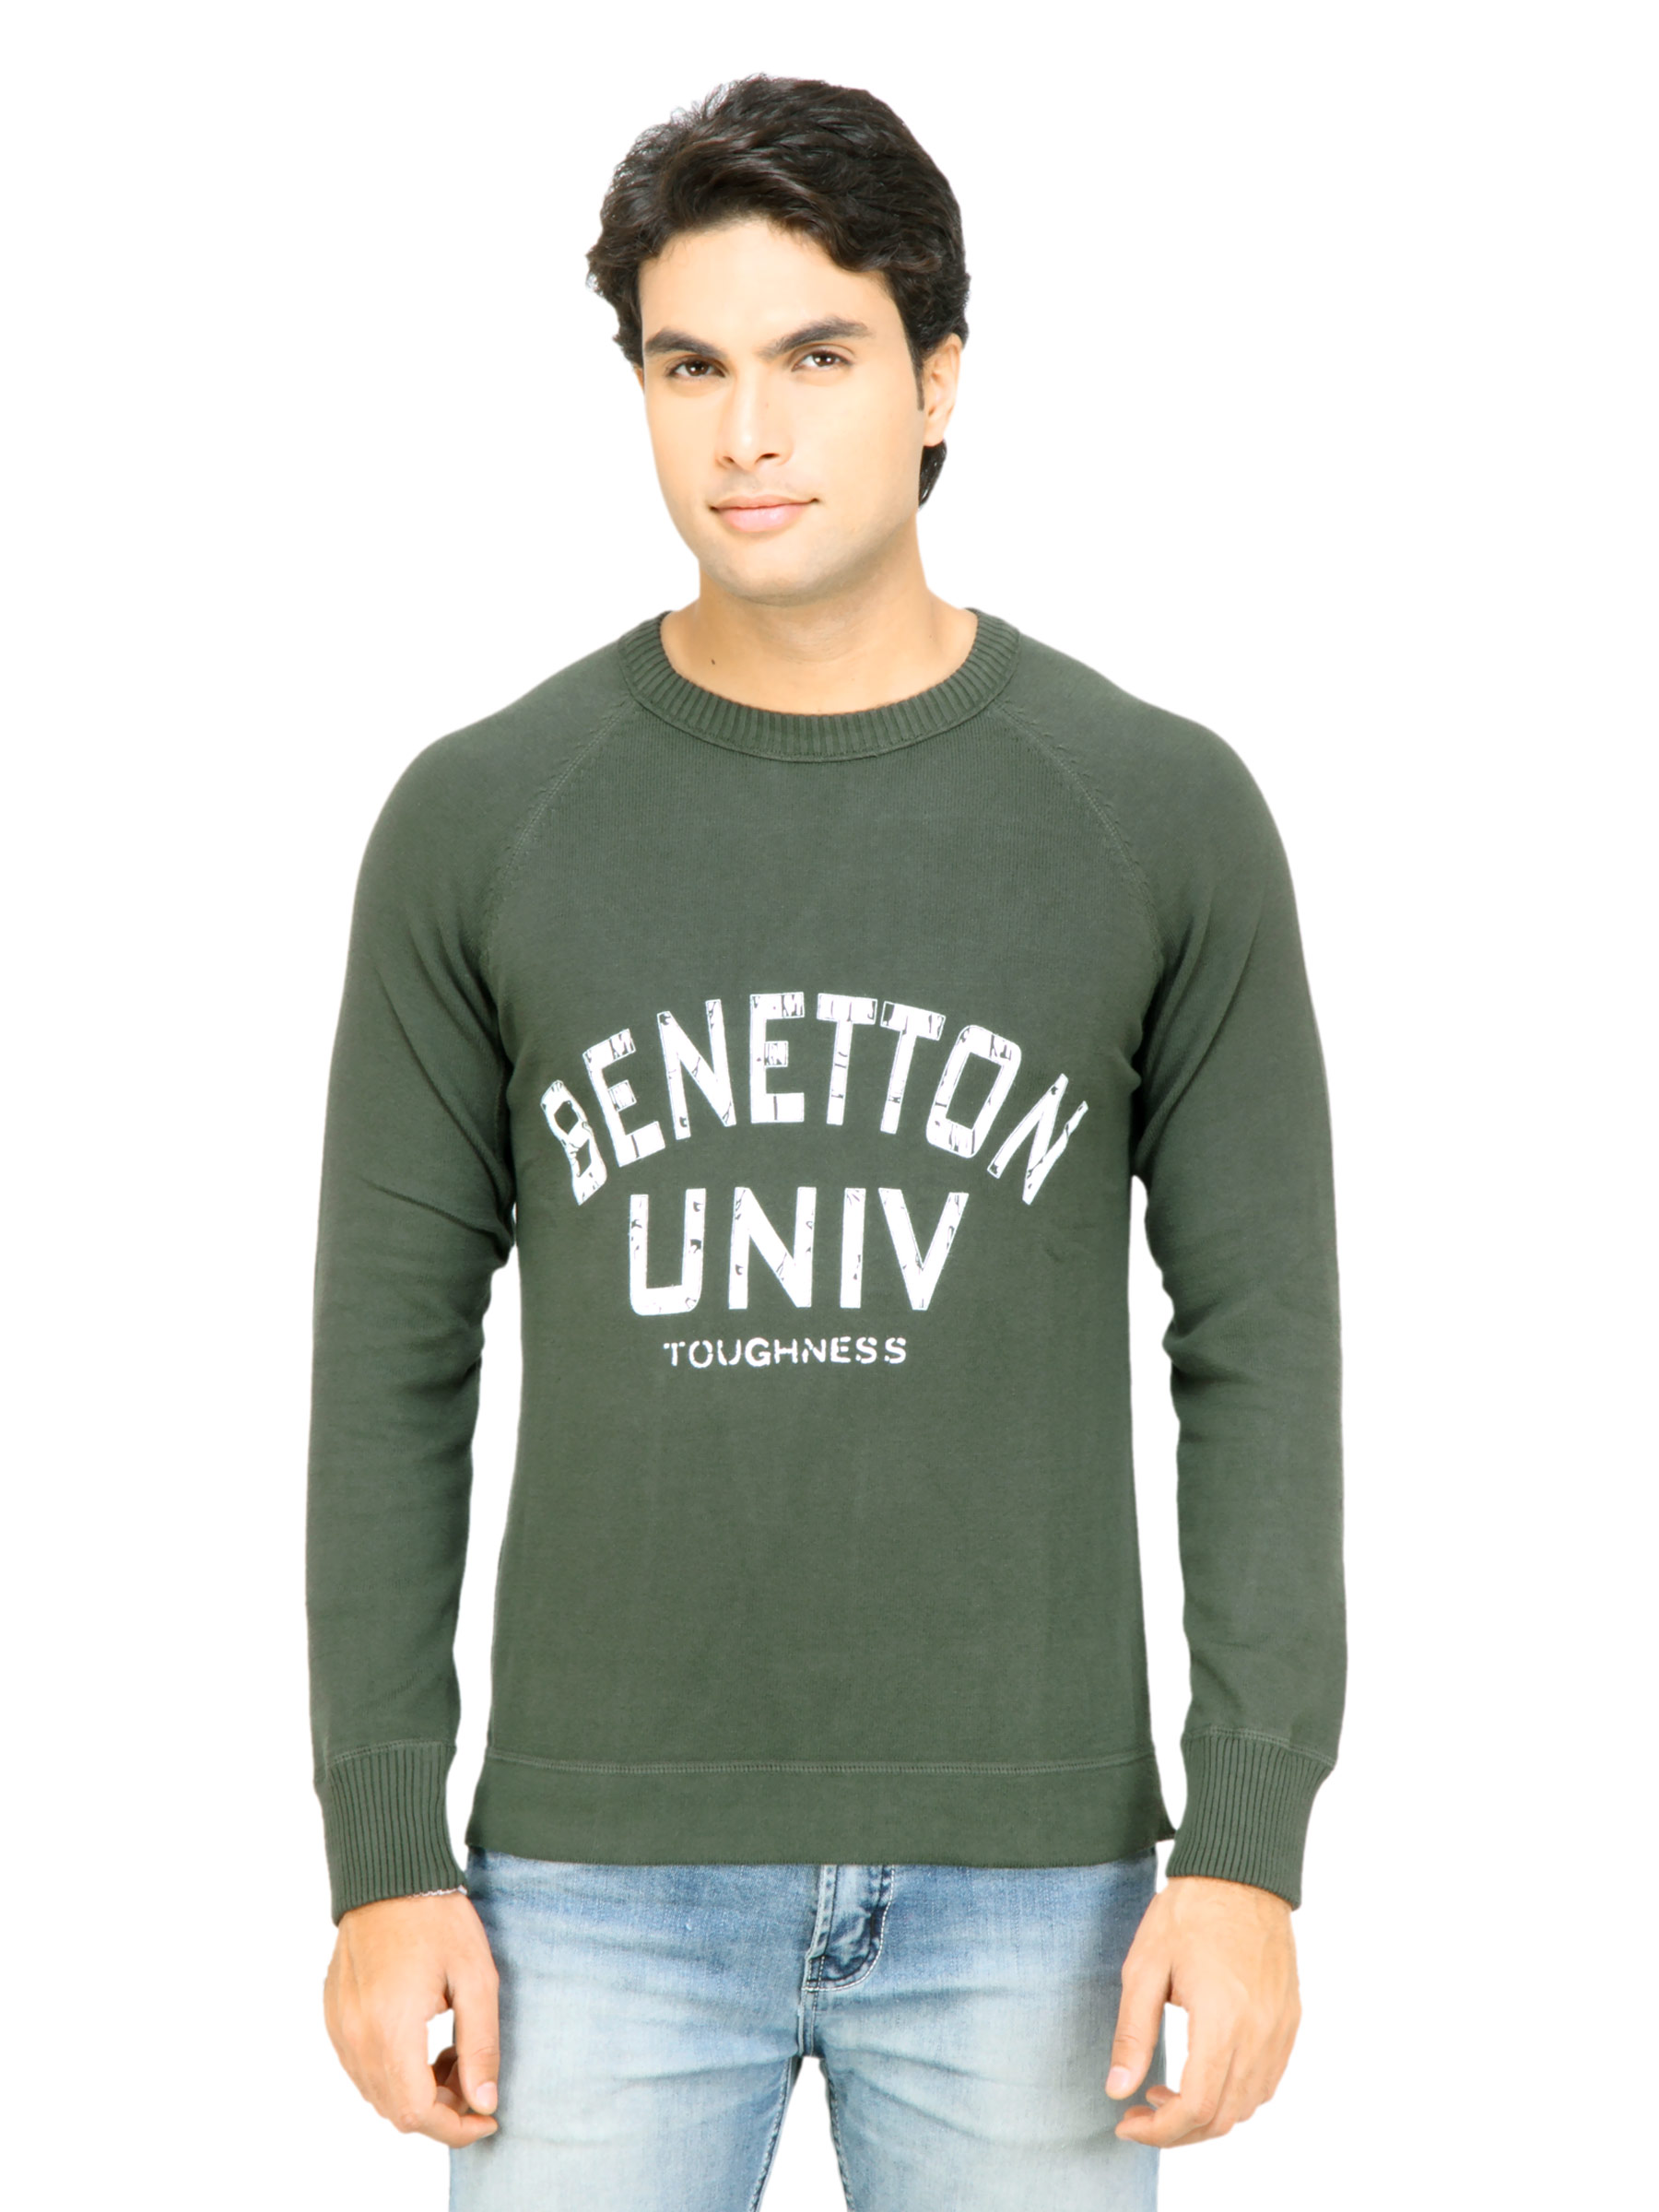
United Colors of Benetton Men Printed Green Sweater
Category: Apparel / Topwear / Sweaters
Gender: Men
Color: Green
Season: Summer 2011
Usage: Casual